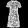
Label: Dress